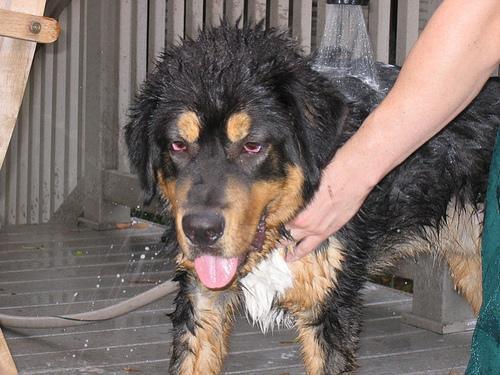
Tibetan_mastiff